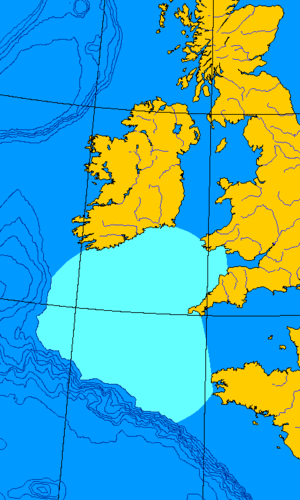
Keltiske Hav
Kort over det Keltiske hav
Det Keltiske hav er den del af Atlanterhavet, som ligger ved sydkysten af Irland. I øst er det forbundet med Skt. Georges Kanal, Bristolkanalen og den Engelske Kanal. Det støder også op til dele af Wales, Cornwall, Devon og Bretagne.